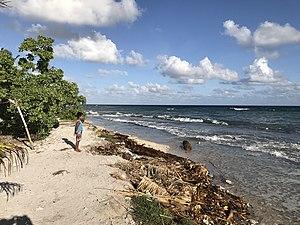
Bord de mer (Pacifique Nord) au sud du bourg de Teaoeaereke, Tarawa-Sud, Kiribati.